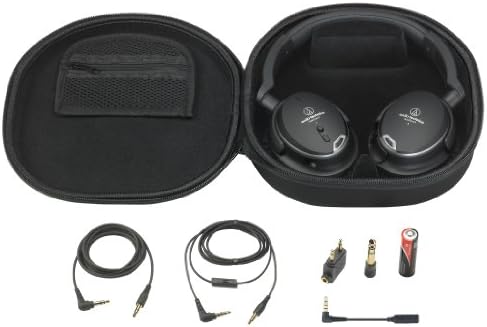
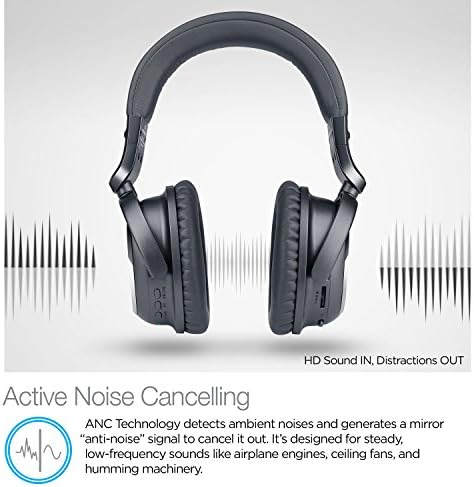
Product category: headphones
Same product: no